2014 WBPF World Championship

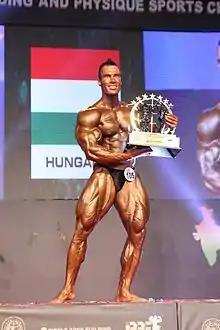
Peter Molnar Overall winner at 6th WBPF World Championship in Mumbai India (December 10th, 2014)

Individual overall winner is Peter Molnar of Hungary who won gold medal in Bodybuilding (100 kg) category. Team overall winner in both, men's and women's competition is national team of Thailand who won 8 gold, 5 silver and 5 bronze medals, the most among participants.